2008 Greek riots

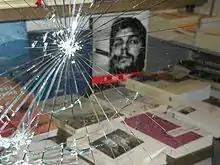
Bookstore in Athens after riots

By Wednesday 31 December 2008 the occupation of Greek universities in Athens and Thessaloniki had ended and the administrative officials had begun assessing the cost of damage done during the occupation.